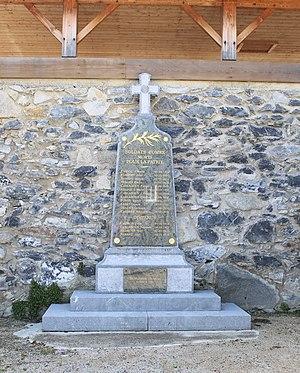
Monument aux morts d'Omex (Hautes-Pyrénées)
Omex est une commune française située dans le département des Hautes-Pyrénées, en région Occitanie.
Les monuments aux morts de la guerre 1914-1918 peuvent être surmontés d'éléments symbolisant :